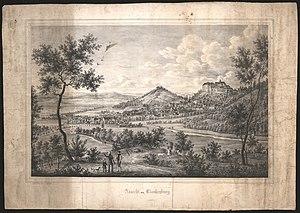
Archives du département du Rhône et de la métropole de Lyon, fonds Comarmond, 11 J 71.
Le château de Blankenburg est un château de style baroque situé à Blankenburg, en Saxe-Anhalt.